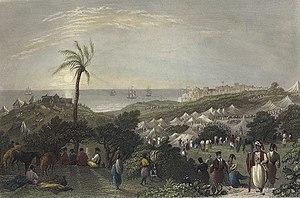
La révolte de Palestine est un soulèvement qui se déroule de mai à août 1834 à la suite de la première guerre égypto-ottomane, alors que la Syrie ottomane est temporairement détachée de l'Empire ottoman et placée sous la tutelle de Méhémet Ali, pacha d'Égypte, devenu pratiquement indépendant. Ce mouvement rassemble surtout des paysans, mécontents de la fiscalité et de la conscription introduits par l'administration égyptienne, mais aussi certains notables et des Bédouins. La révolte est écrasée par Ibrahim Pacha, fils de Méhémet Ali. La Palestine reste sous domination égyptienne jusqu'à la deuxième guerre égypto-ottomane où l'intervention des puissances occidentales la restitue au sultan.